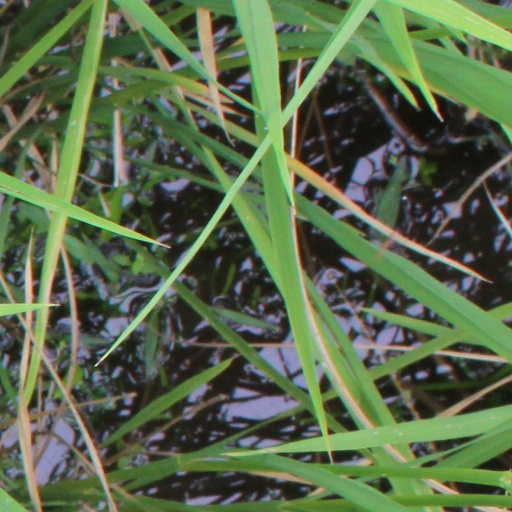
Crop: rice